John Howell (politician)

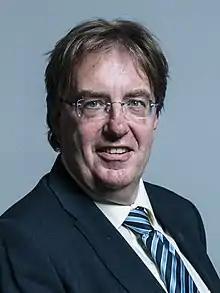
Official portrait, 2017

John Michael Howell (born 27 July 1955) is a British politician who served as the Member of Parliament (MP) for Henley from 2008 to 2024. A member of the Conservative Party, he won a by-election to replace Boris Johnson, who resigned following his election as Mayor of London.